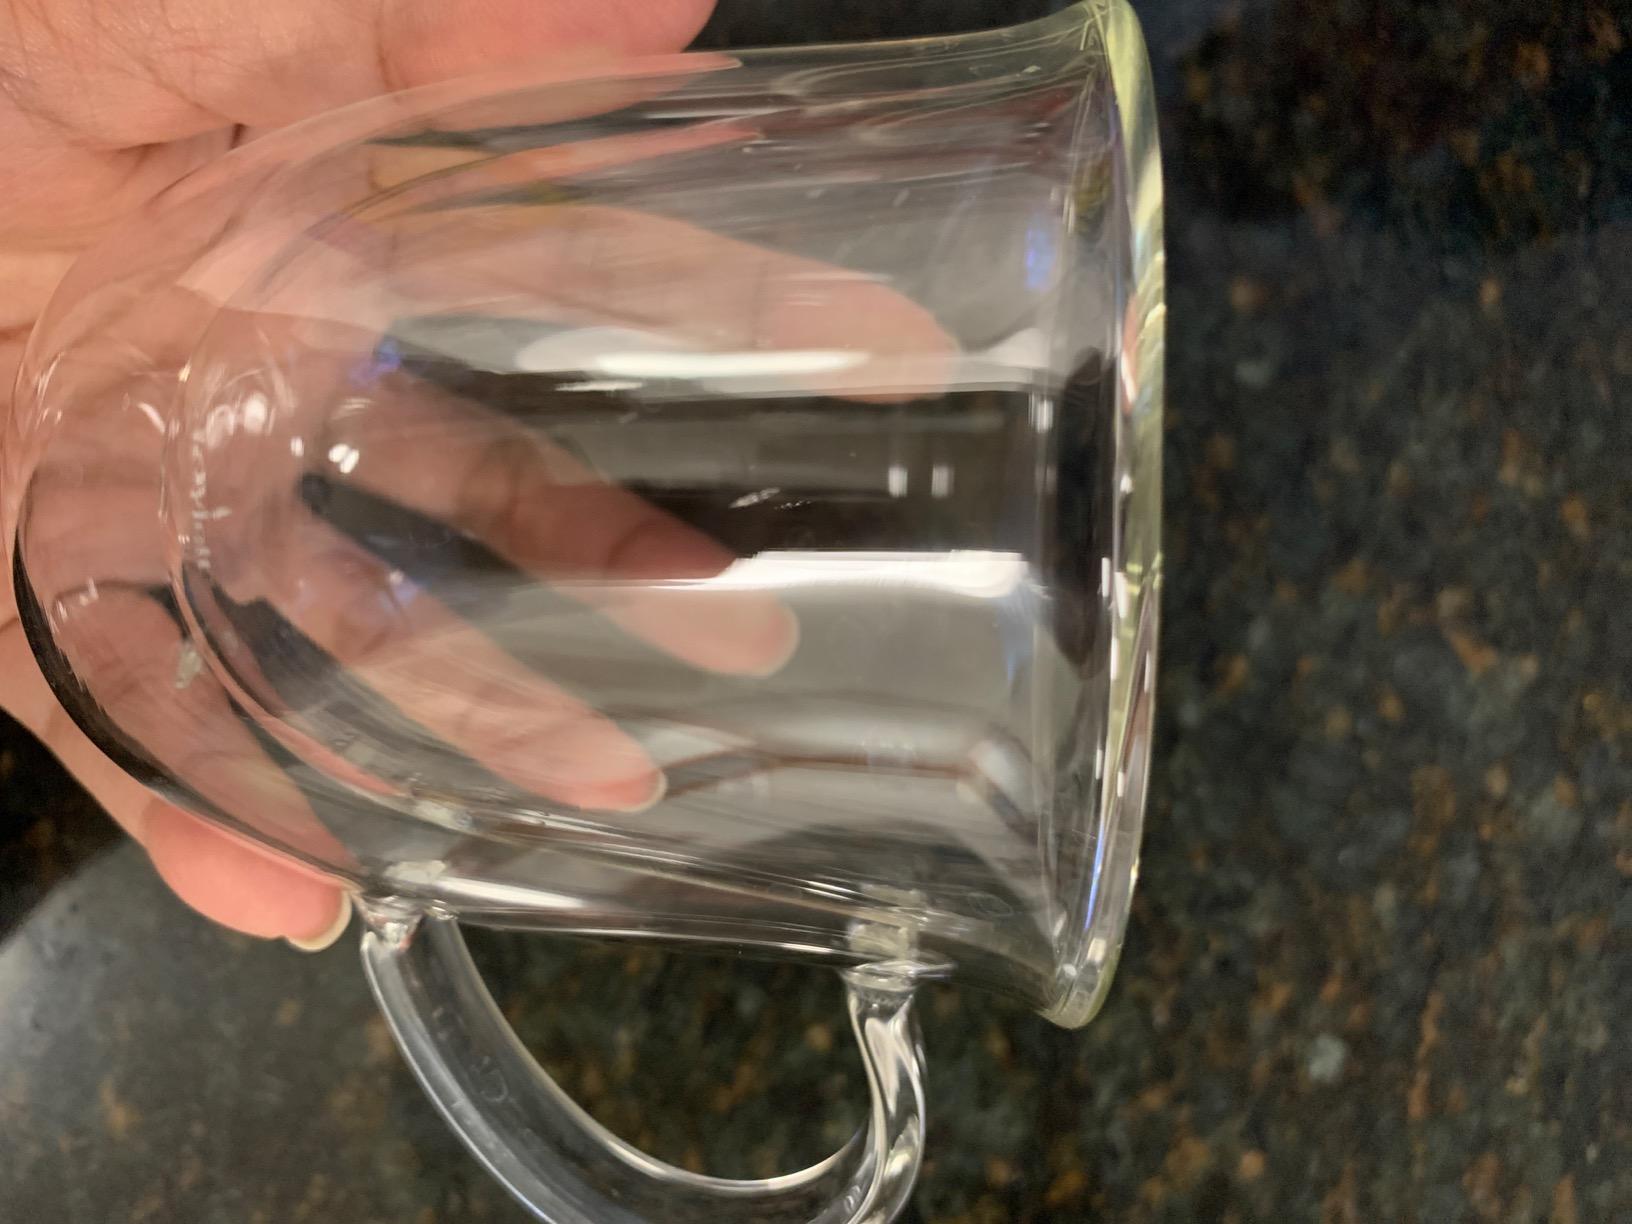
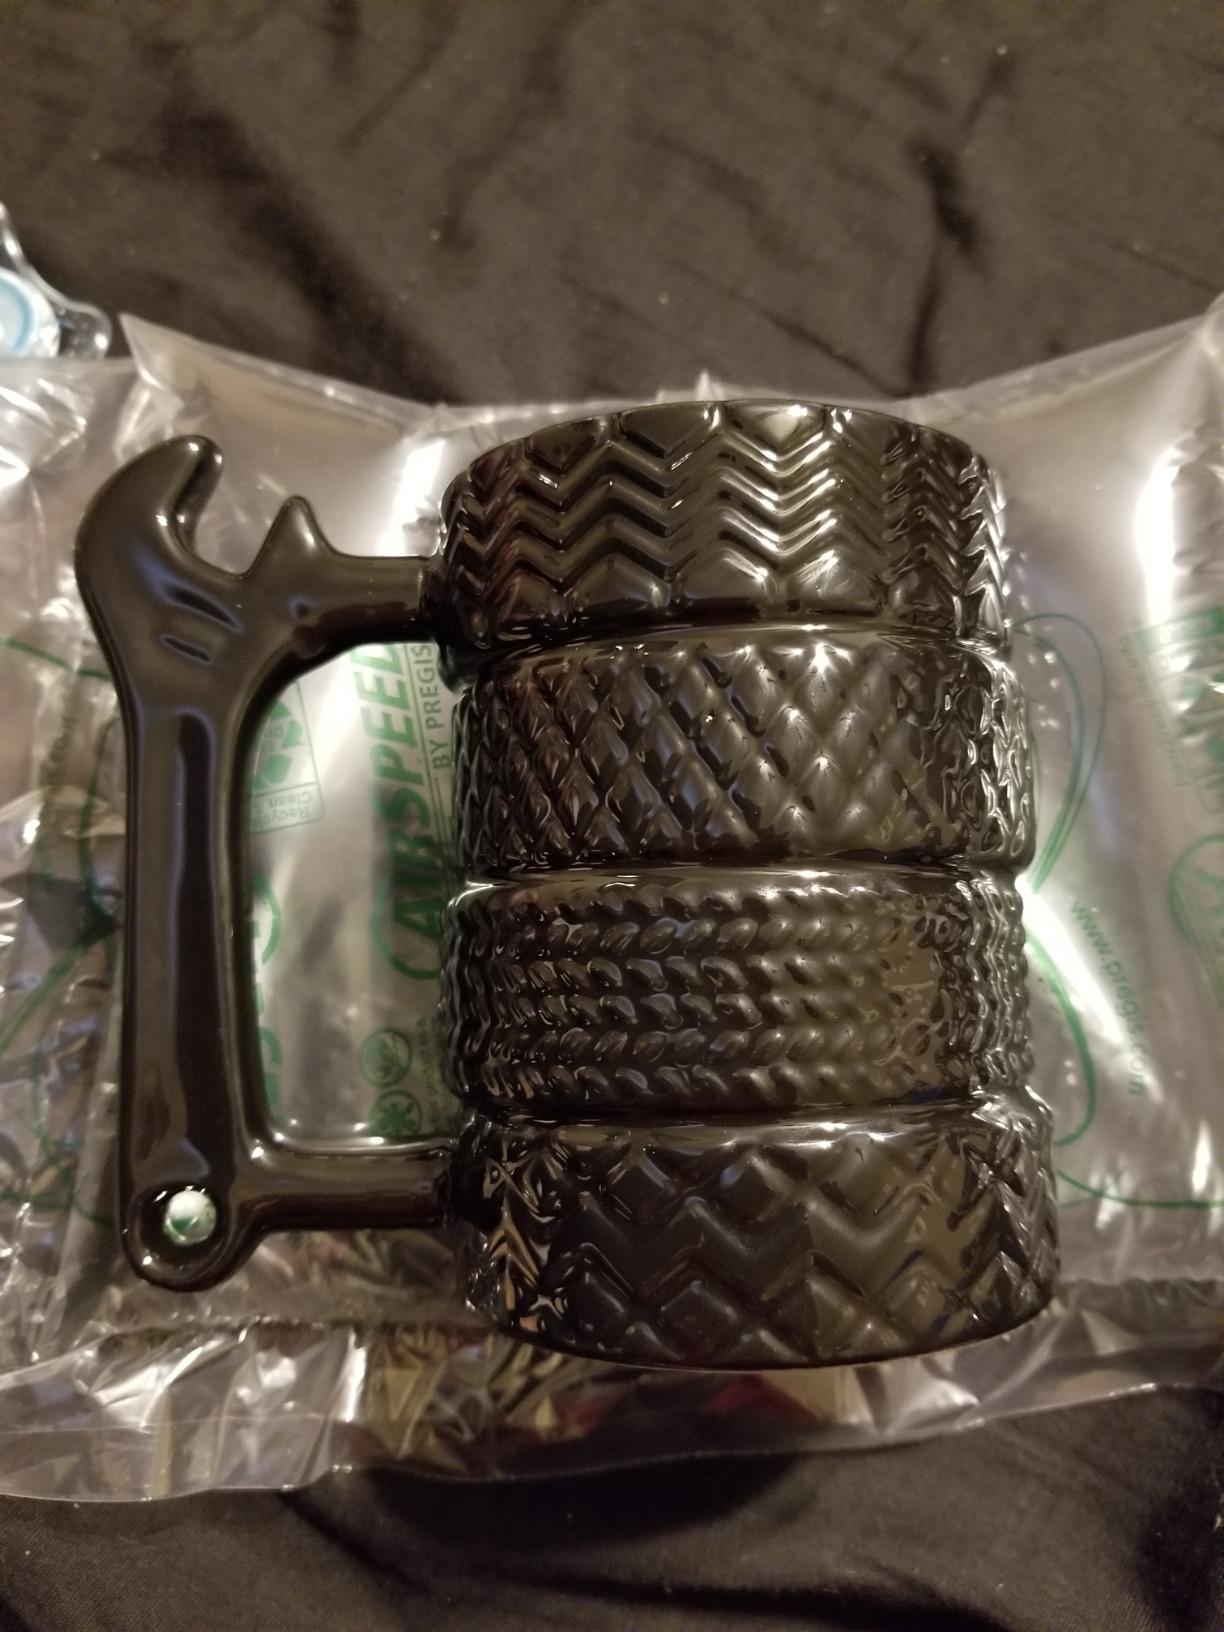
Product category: items_mug
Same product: no